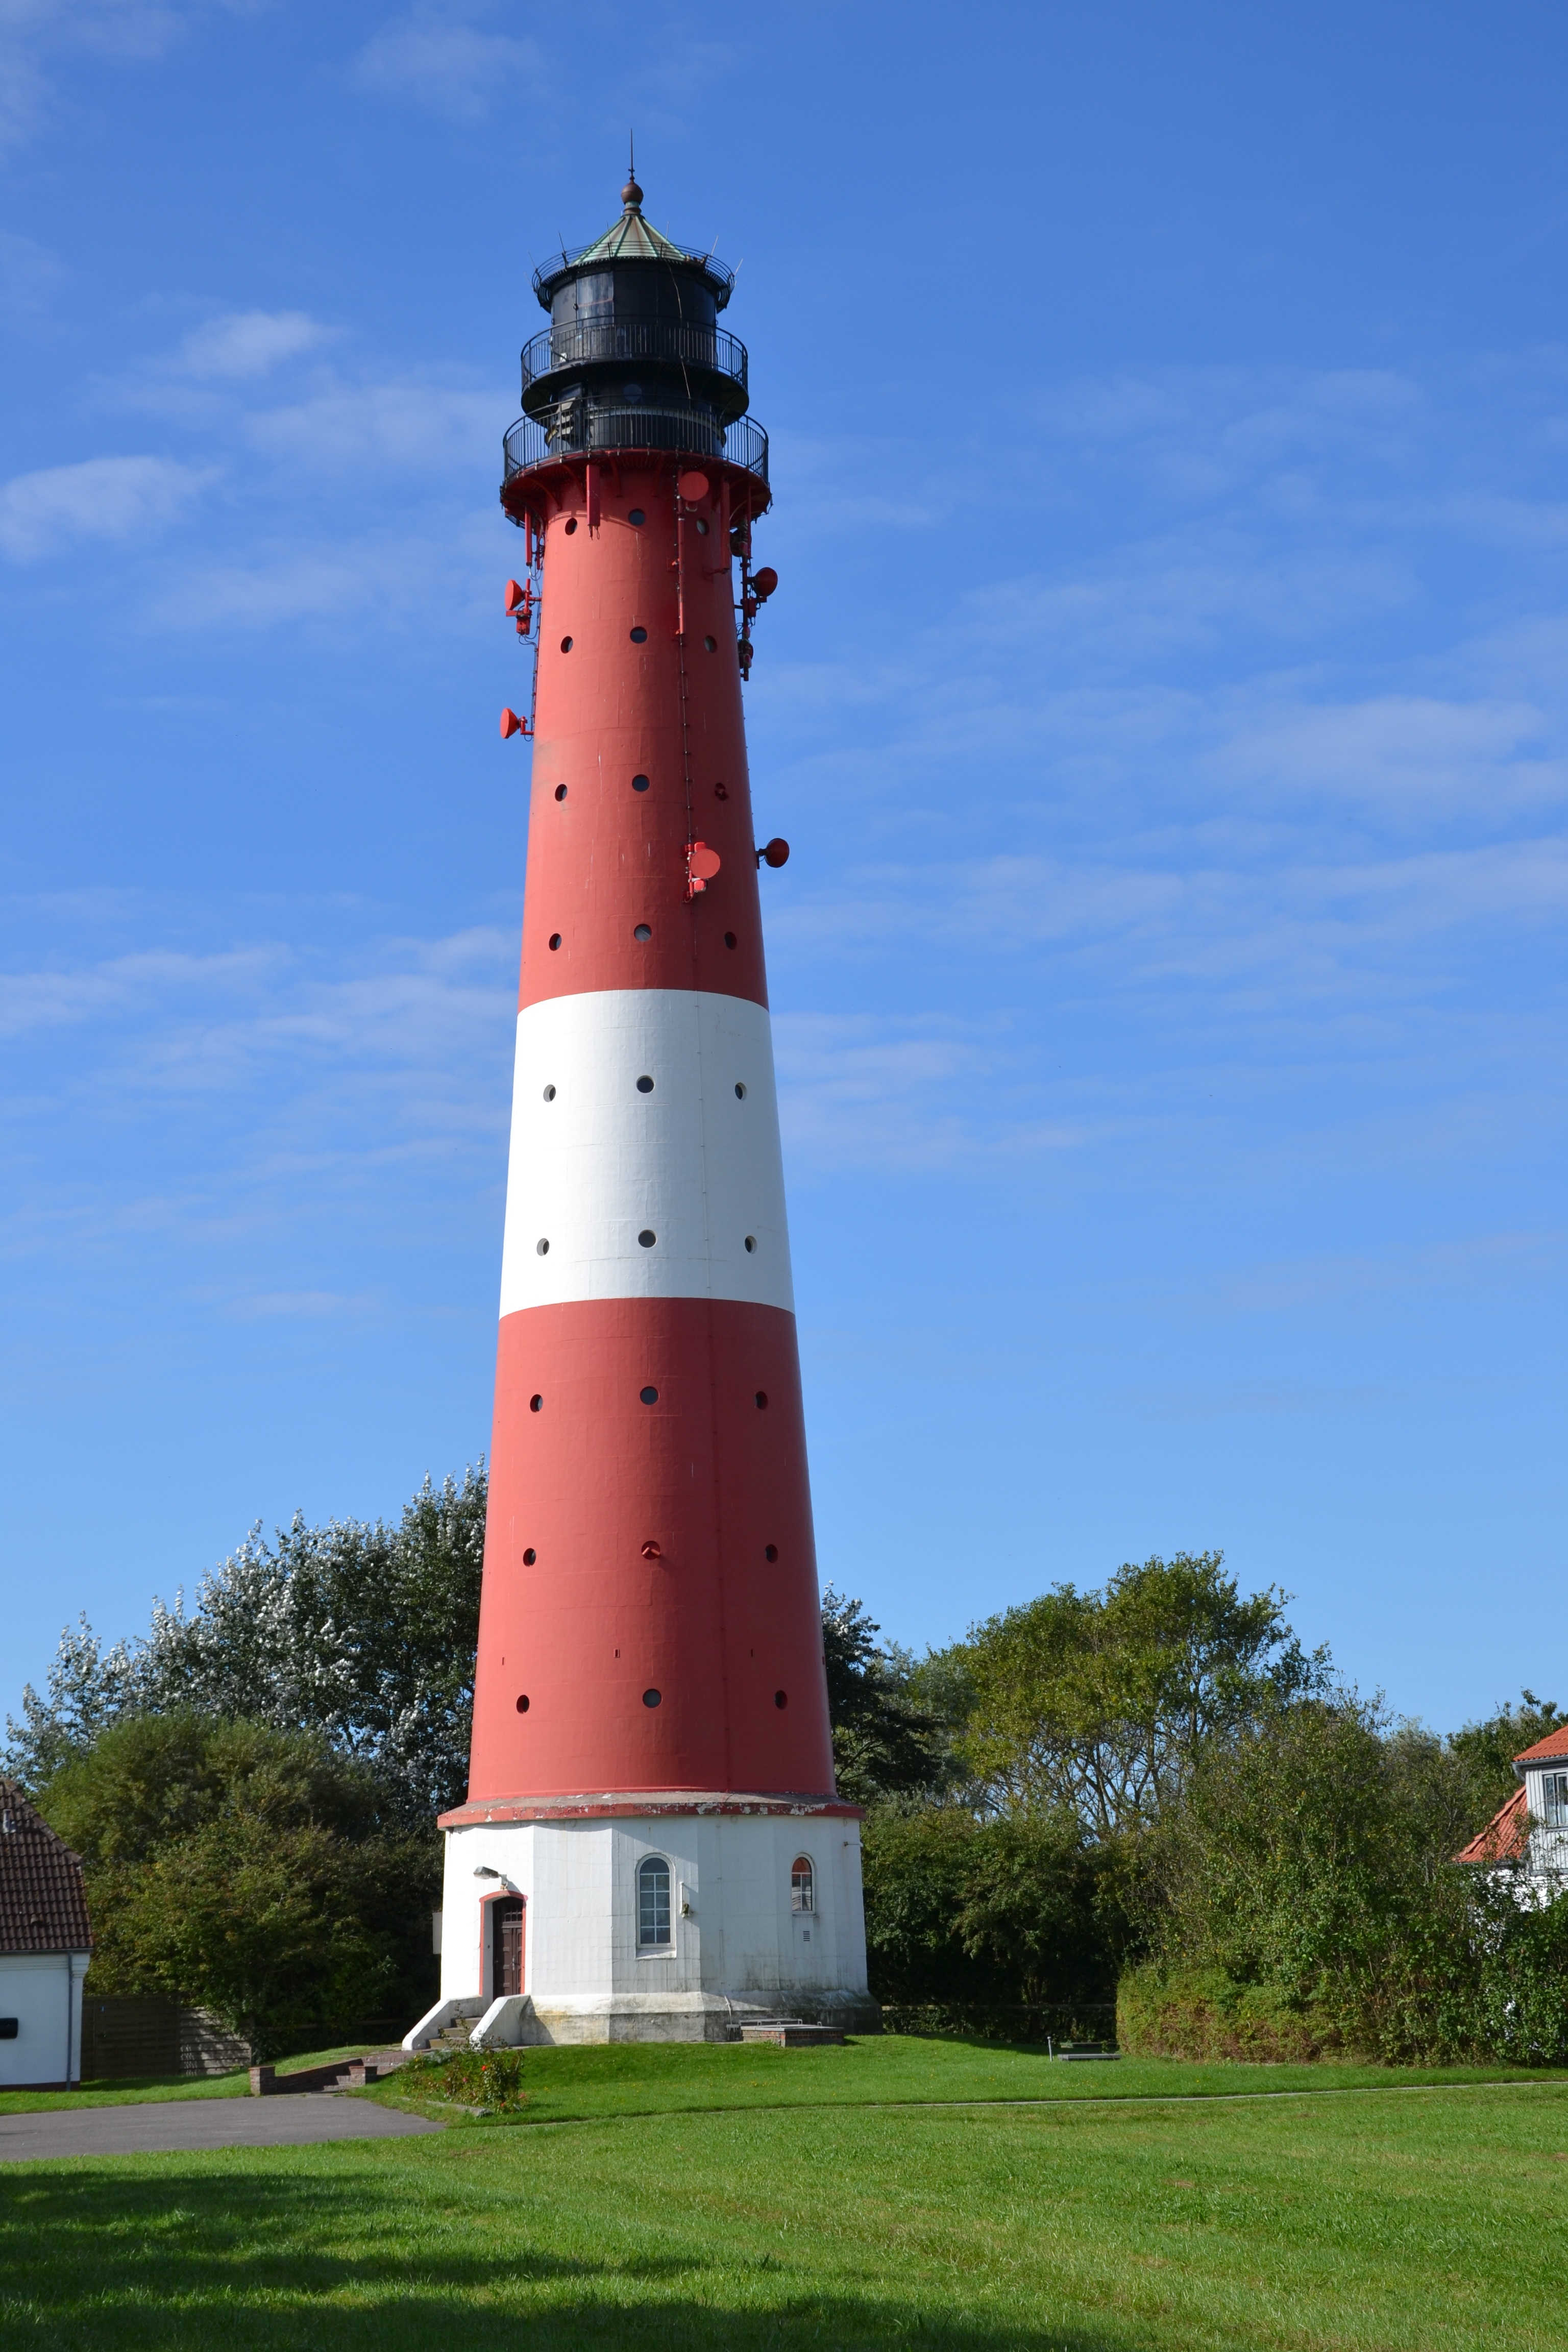
lighthouse, tower, island, north sea, wadden sea, pellworm